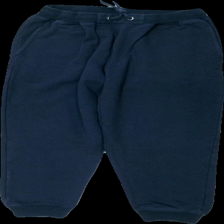
View: front
Type: Trousers
Category: Children
Brand: Not in the list
Brand text on label: Ski industries
Colors: Blue
Material: 60% bomull 40% polyester
Pattern: Logo print
Cut: Tight
Size: 146
Season: All
Damage: nopprigt
Damage location: top center
Damage 2: nopprigt
Damage 2 location: top center
Damage 3: nopprigt
Damage 3 location: bottom center
Price range: <50
Recommended usage: Recycle
Description: mjukis byxor